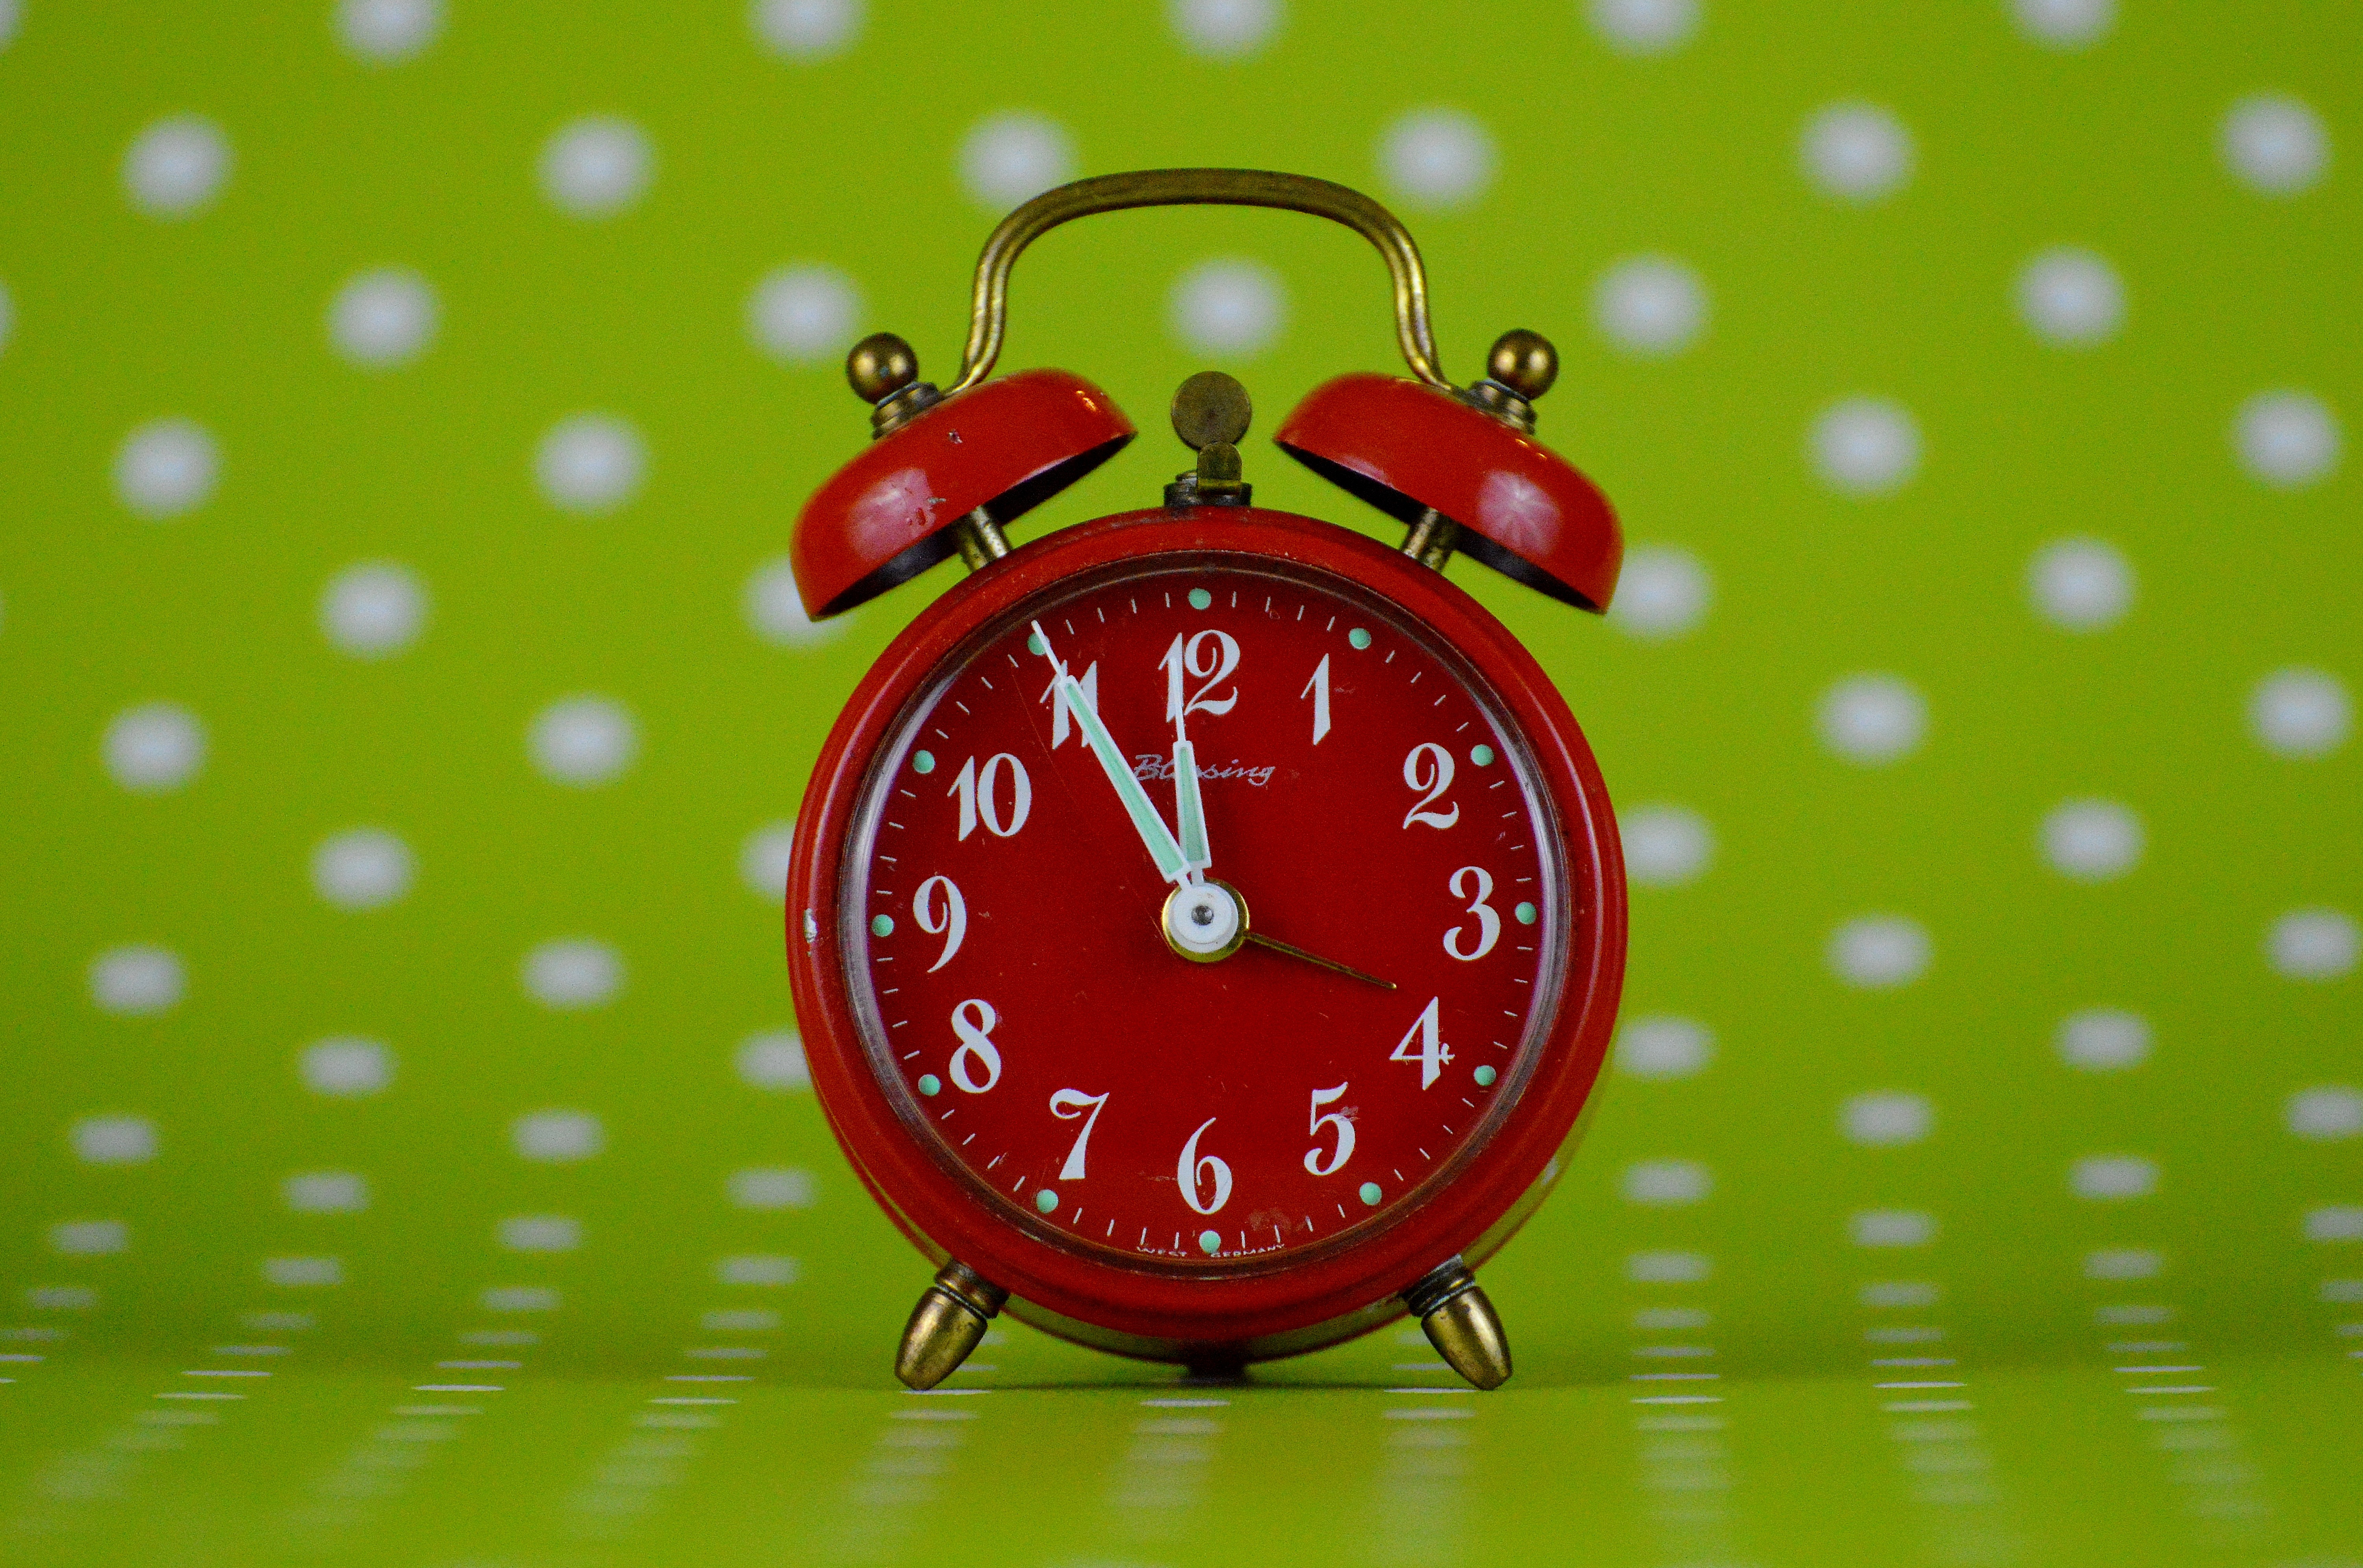
hand, clock, time, alarm clock, green, red, pink, decor, dial, circle, disaster, hours, pointer, time indicating, time of, the eleventh hour, ring the bell, home accessories